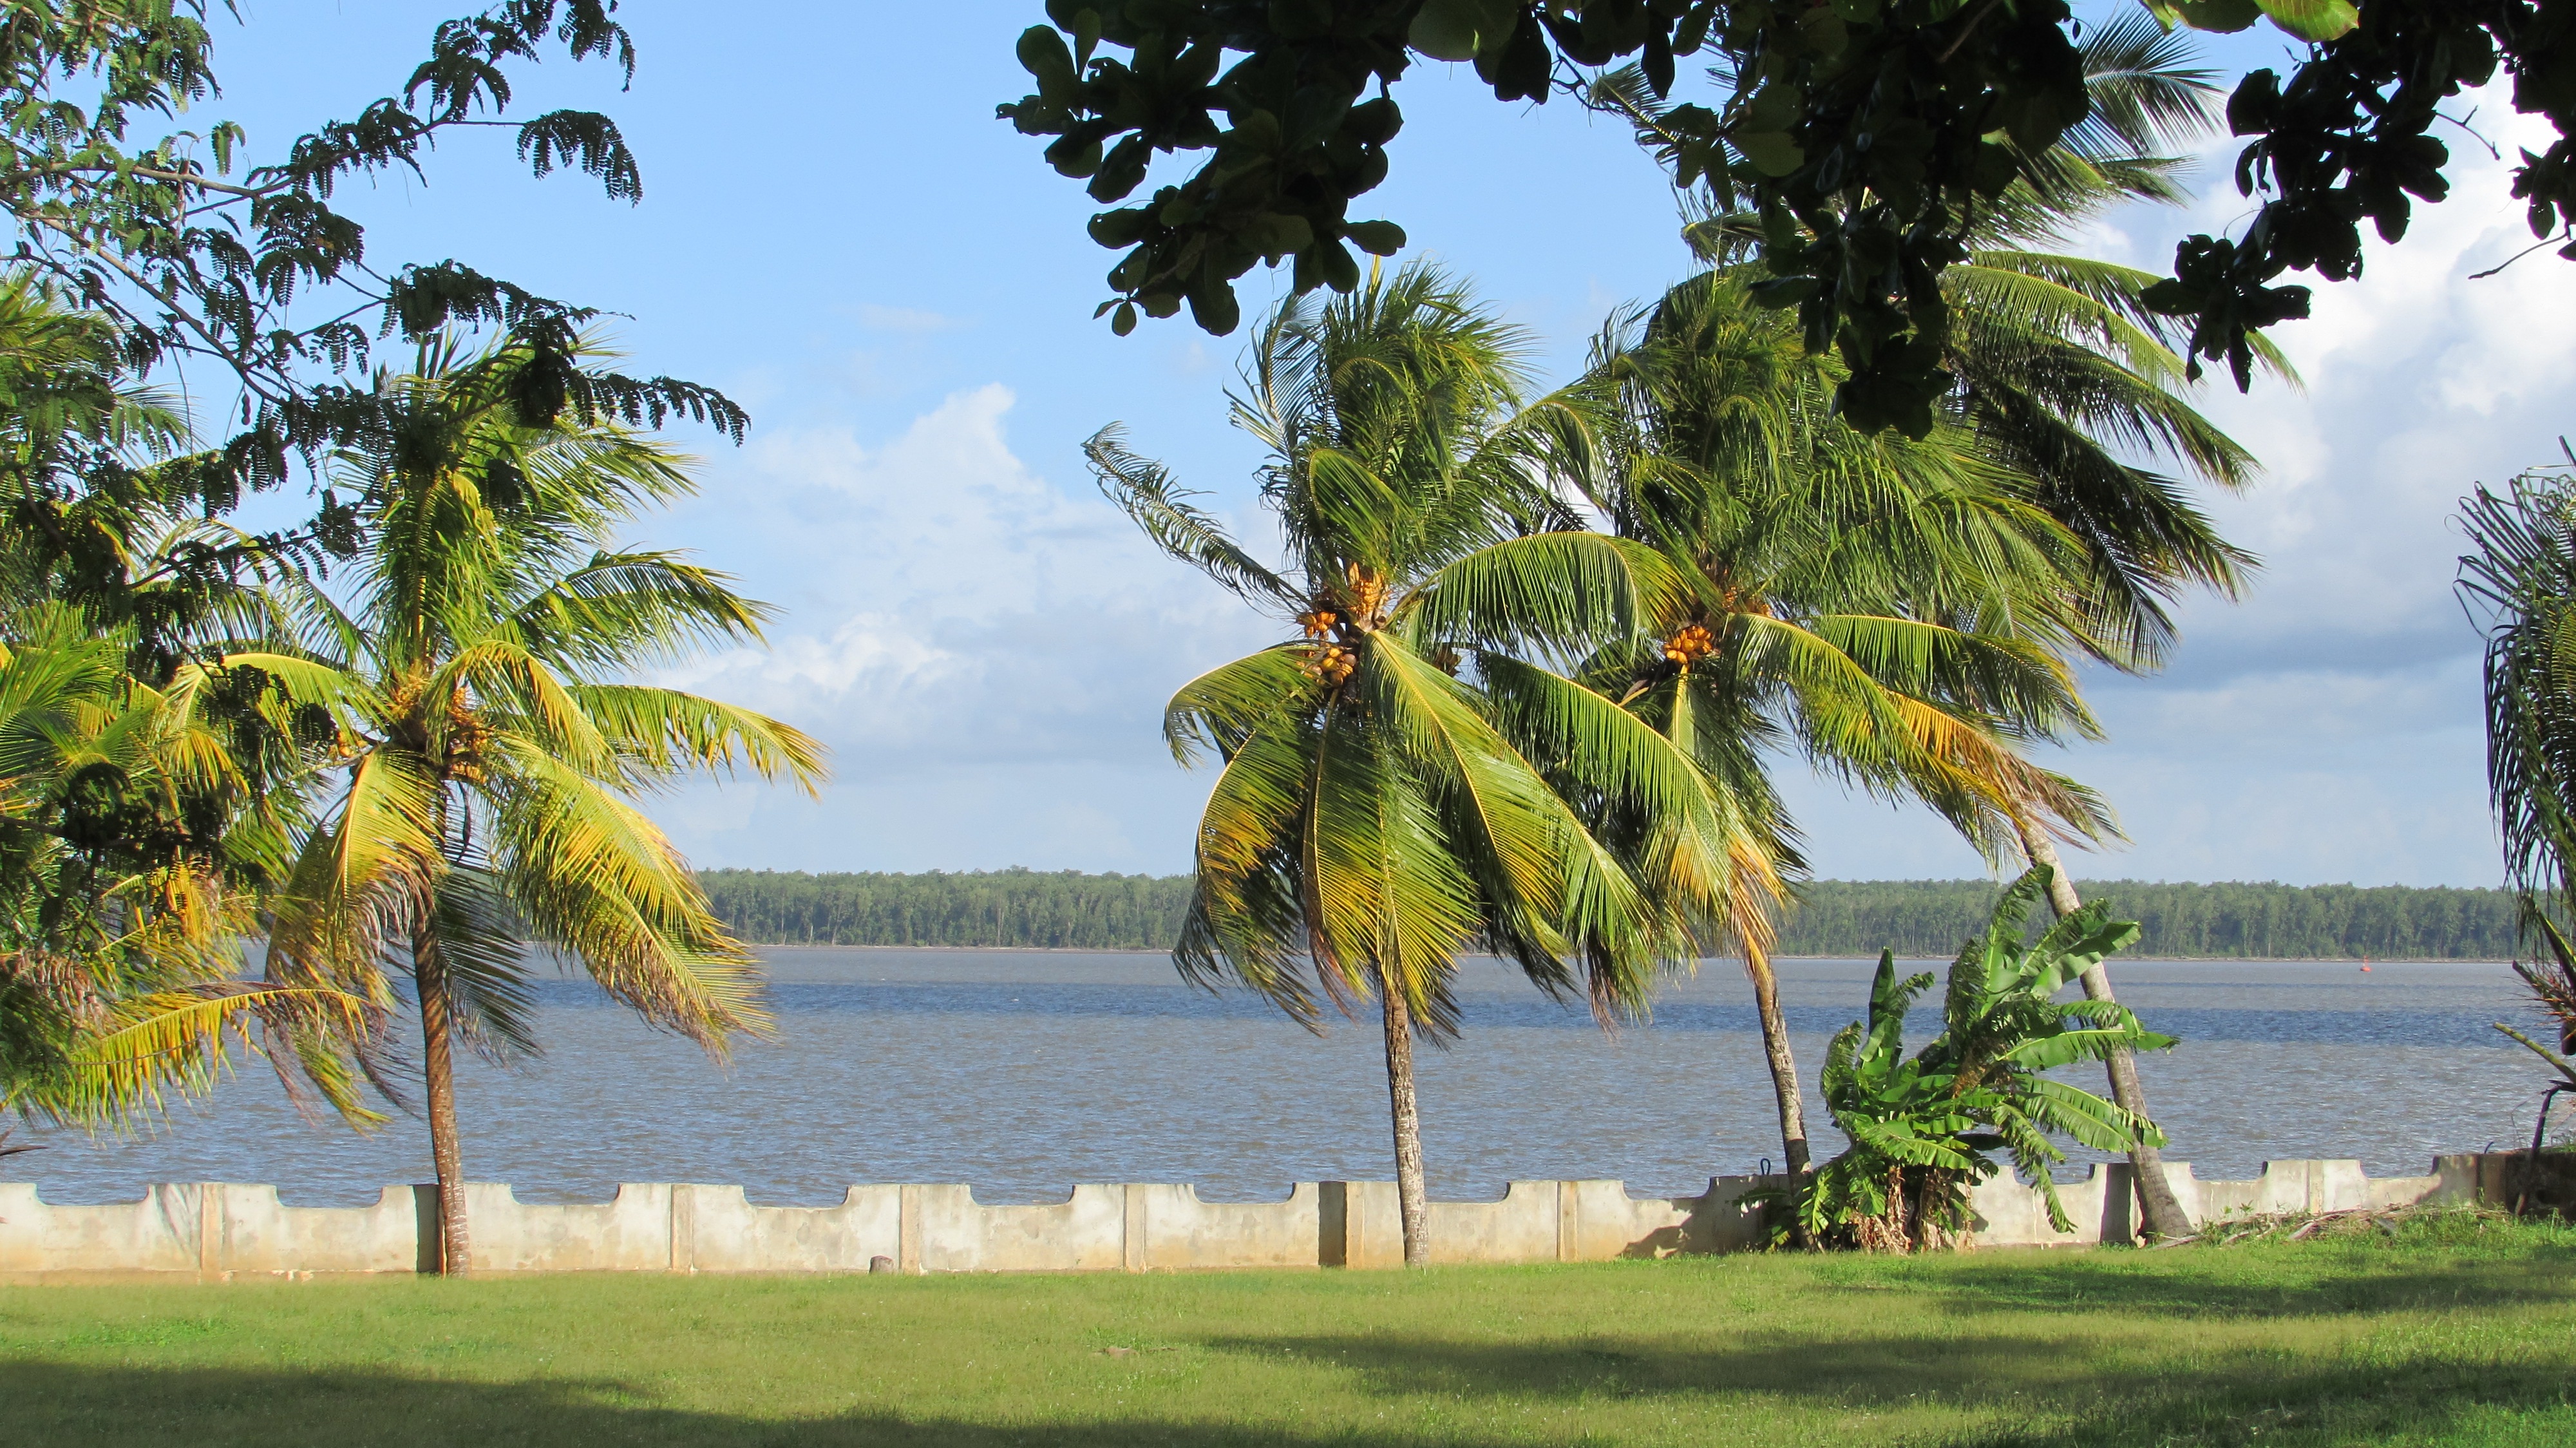
beach, landscape, tree, plant, vacation, resort, estate, palm trees, tropics, end of afternoon, flowering plant, woody plant, land plant, arecales, palm family, cayenne river, route de plages